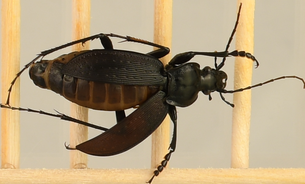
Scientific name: Carabus goryi
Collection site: Great Smoky Mountains National Park NEON (GRSM), plot GRSM_001